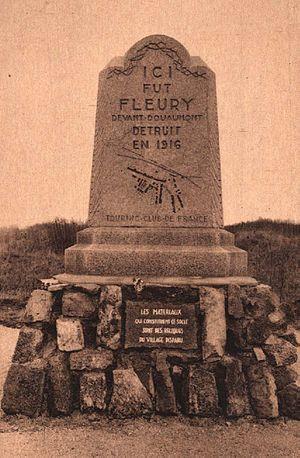
Village détruit en 1916
Fleury-devant-Douaumont est une commune française située dans le département de la Meuse, en région Grand Est.